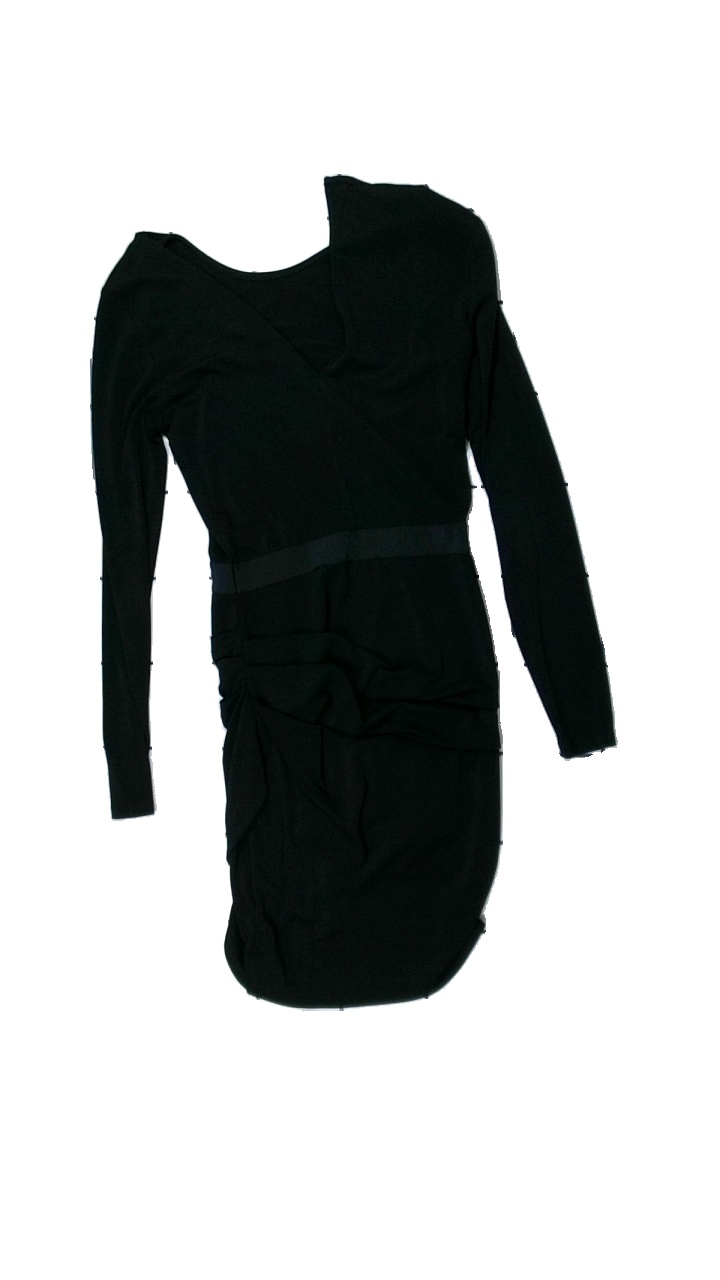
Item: Skirt (Ladies)
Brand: Malene Birger
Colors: Black
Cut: Regular, V-collar
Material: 100% polyester
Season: All
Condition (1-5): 2
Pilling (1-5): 3
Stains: Major
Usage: Export
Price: <50